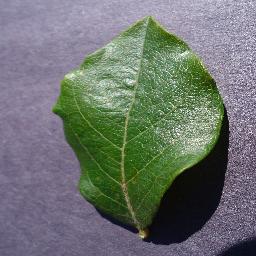
Label: Blueberry___healthy